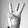
ASL letter: W